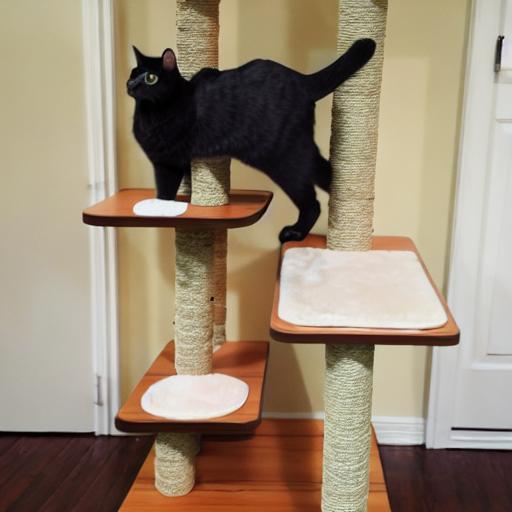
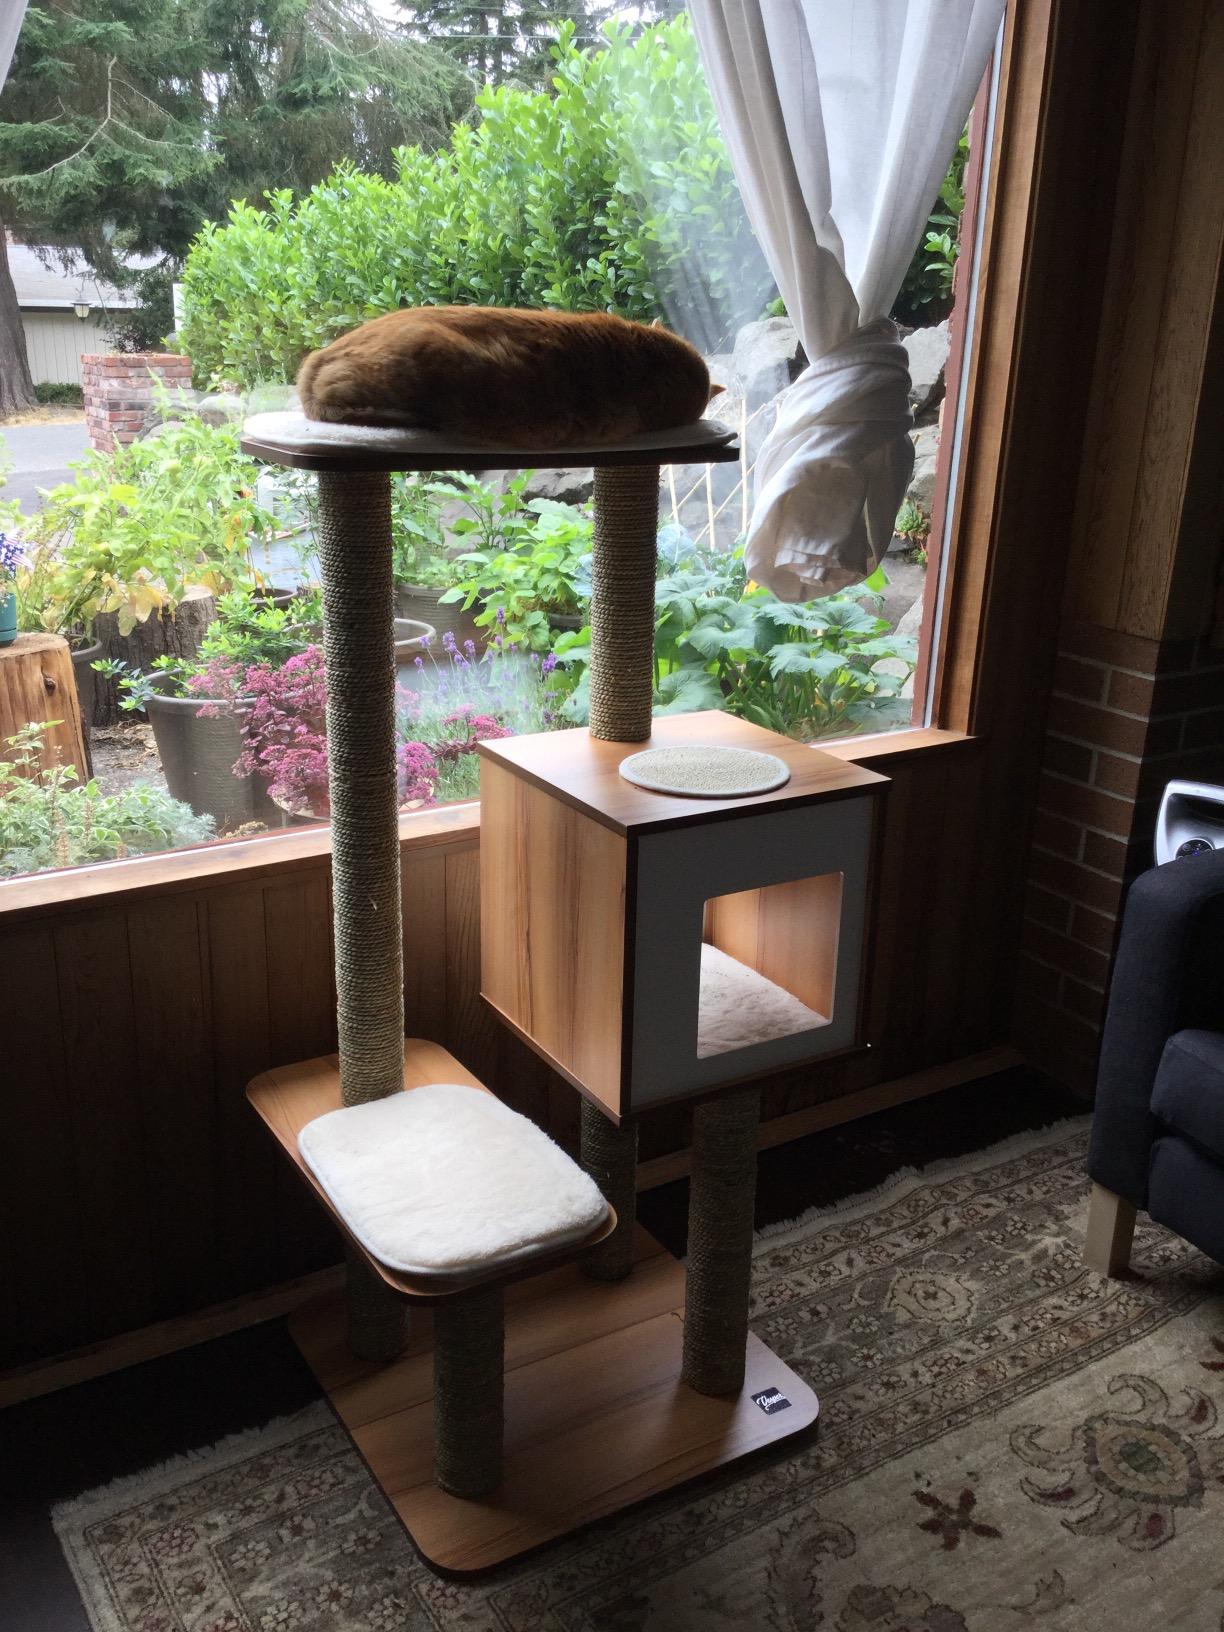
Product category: items_cat tree
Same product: no